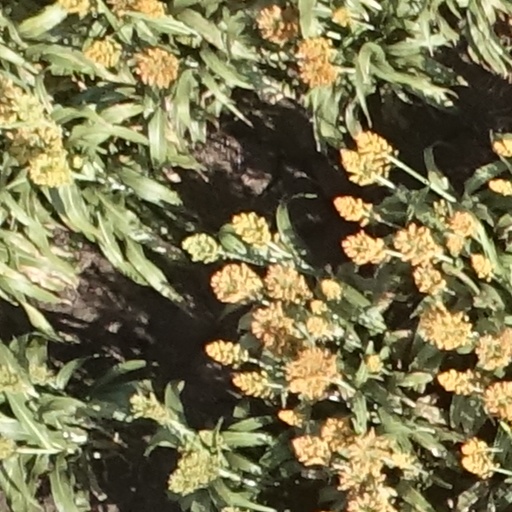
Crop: sorghum